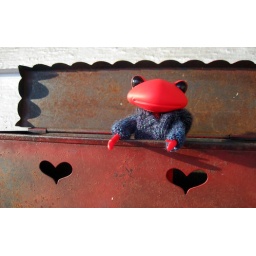
Poncho has been waiting in the mail box all day thinking more clothes might arrive.